Mill (manga)

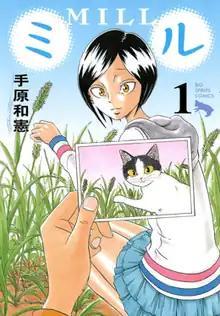
First volume cover

is a Japanese manga series written and illustrated by . It was serialized in Shogakukan's manga magazine "Monthly Big Comic Spirits" from August 2009 to July 2013, with its chapters collected in six volumes.